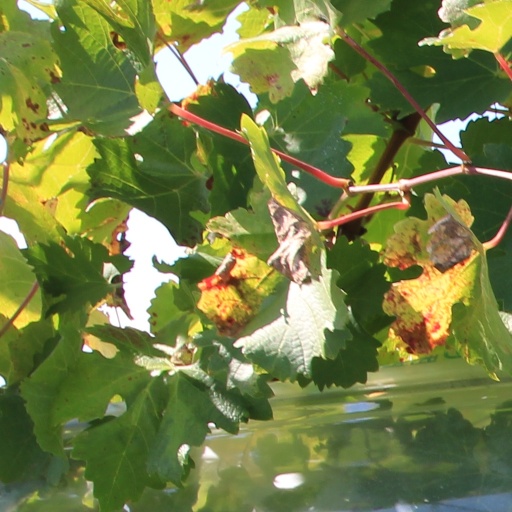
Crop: grape